Chhattisgarh

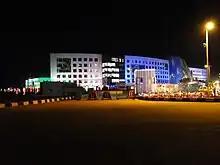
Mantralaya in Naya Raipur

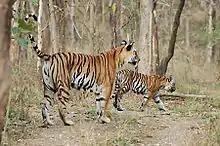
Achanakmar-Amarkantak Biosphere Reserve

The plains region of Chhattisgarh was formerly under the Mauryas, although they likely did not exercise much direct control in the region. After the collapse of the Mauryas, Kharavela of the Mahameghavahana dynasty, which was based in neighbouring Kalinga, took over most of Dakshina Kosala. Later in the third century, the Sathavahanas took over Dakshina Kosala, but this was contested and it returned to Megha rule. Mahendra of Dakshina Kosala, who is believed to be identified with a Megha monarch, was the ruler when Samudragupta carried out his Dakshinapatha conquests and conquered Dakshina Kosala, as recorded in Gupta inscriptions in the early 4th century CE. Afterwards the Guptas held control over Chhattisgarh through vassal rulers, and shared control with the contemporaneous Vakatakas. In the late 5th century CE, the Vakataka ruler Harisena recorded his conquest of the Dakshina Kosala region.